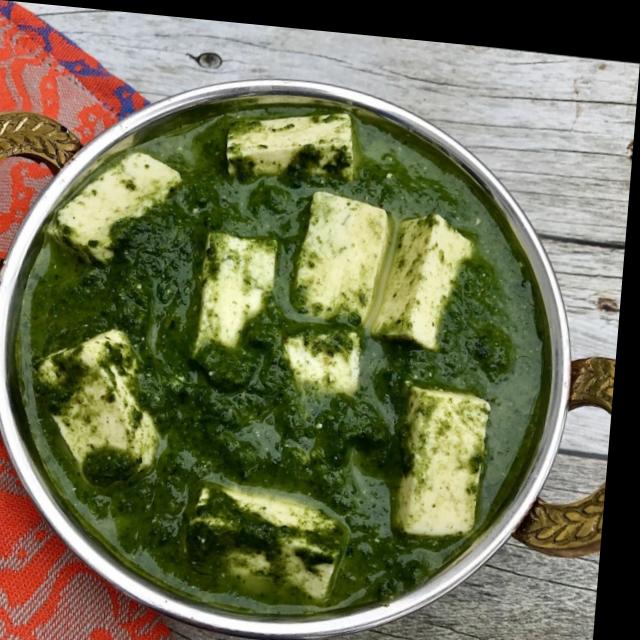
Dish: palak_paneer